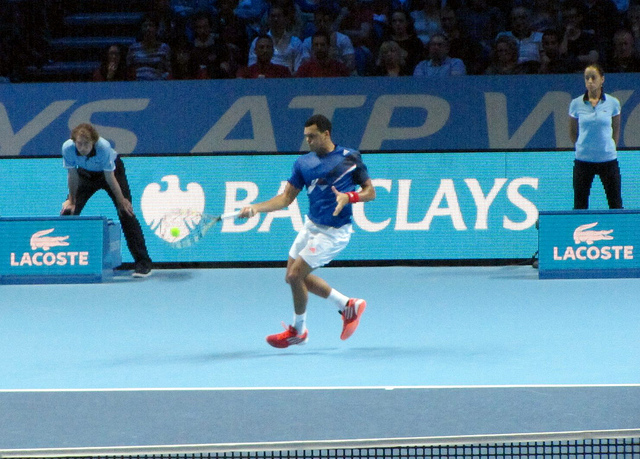
một người đàn ông đang chơi tennis ở trên sân